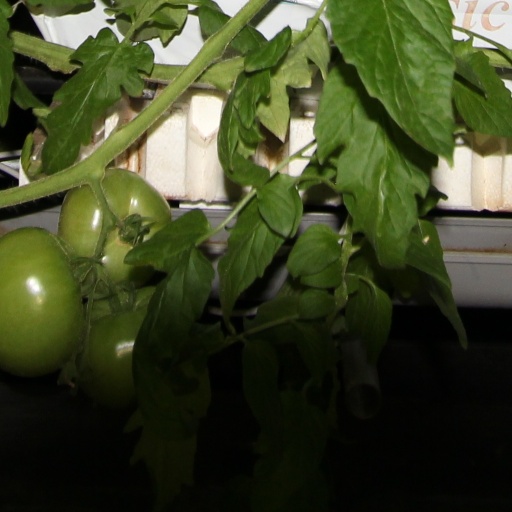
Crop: tomato